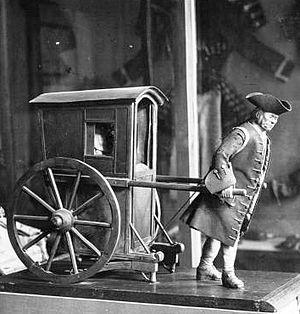
Modèle réduit d'une vinaigrette Louis XV (1770) au château de Compiègne.
La vinaigrette, inventée au début du XVIIᵉ siècle, est une ancienne voiture à deux roues, dotée de ressorts, analogue à la chaise à porteurs. Elle tient son nom de sa ressemblance avec les petites voitures des vinaigriers. Son invention, le plus souvent sous le nom de brouette, ou son amélioration, a été attribuée de longue date, mais sans preuve, à Blaise Pascal.